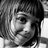
Emotion: happy